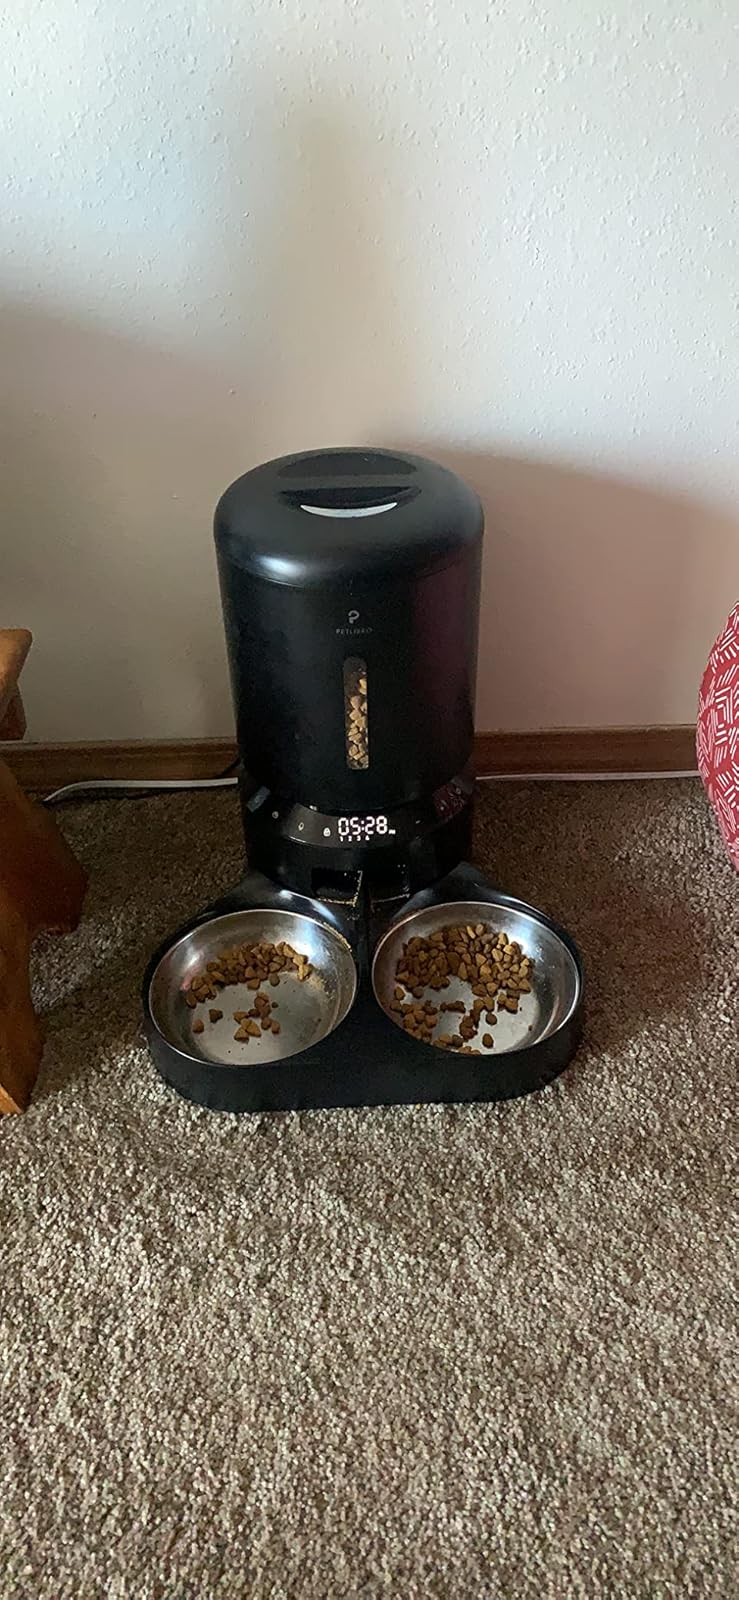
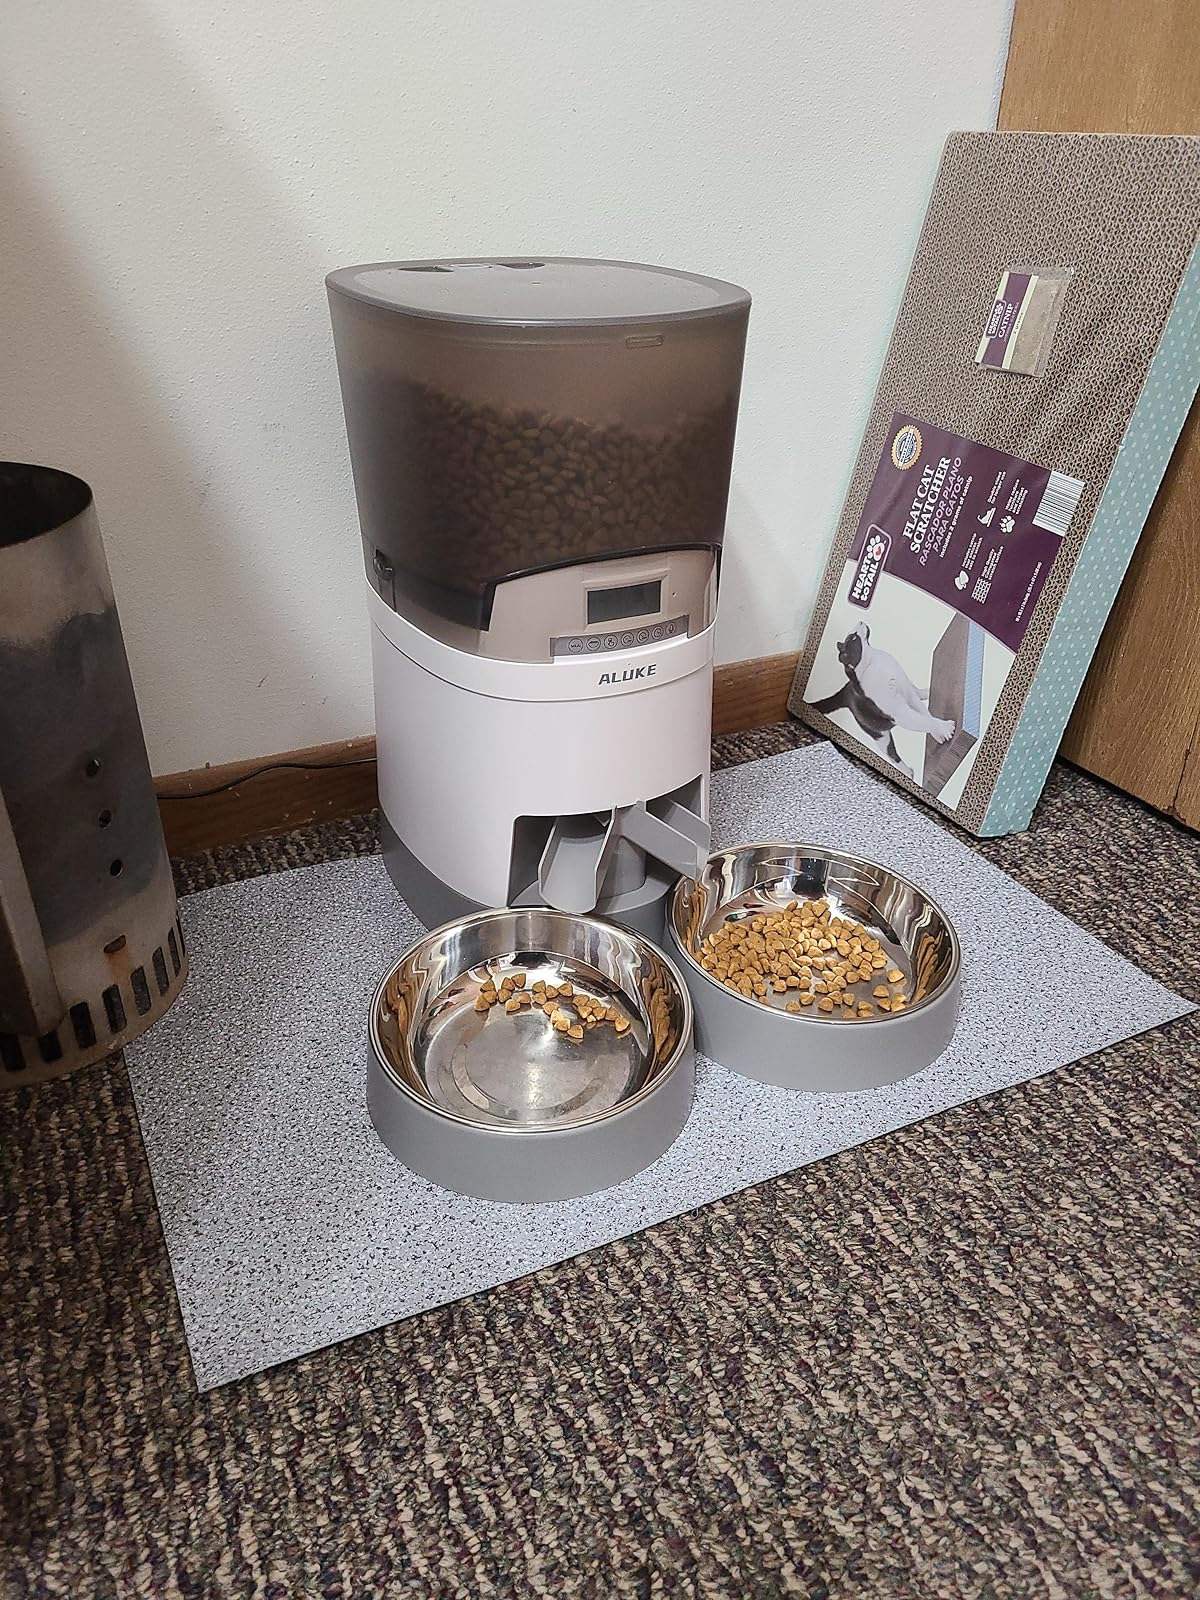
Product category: items_feeder
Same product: no